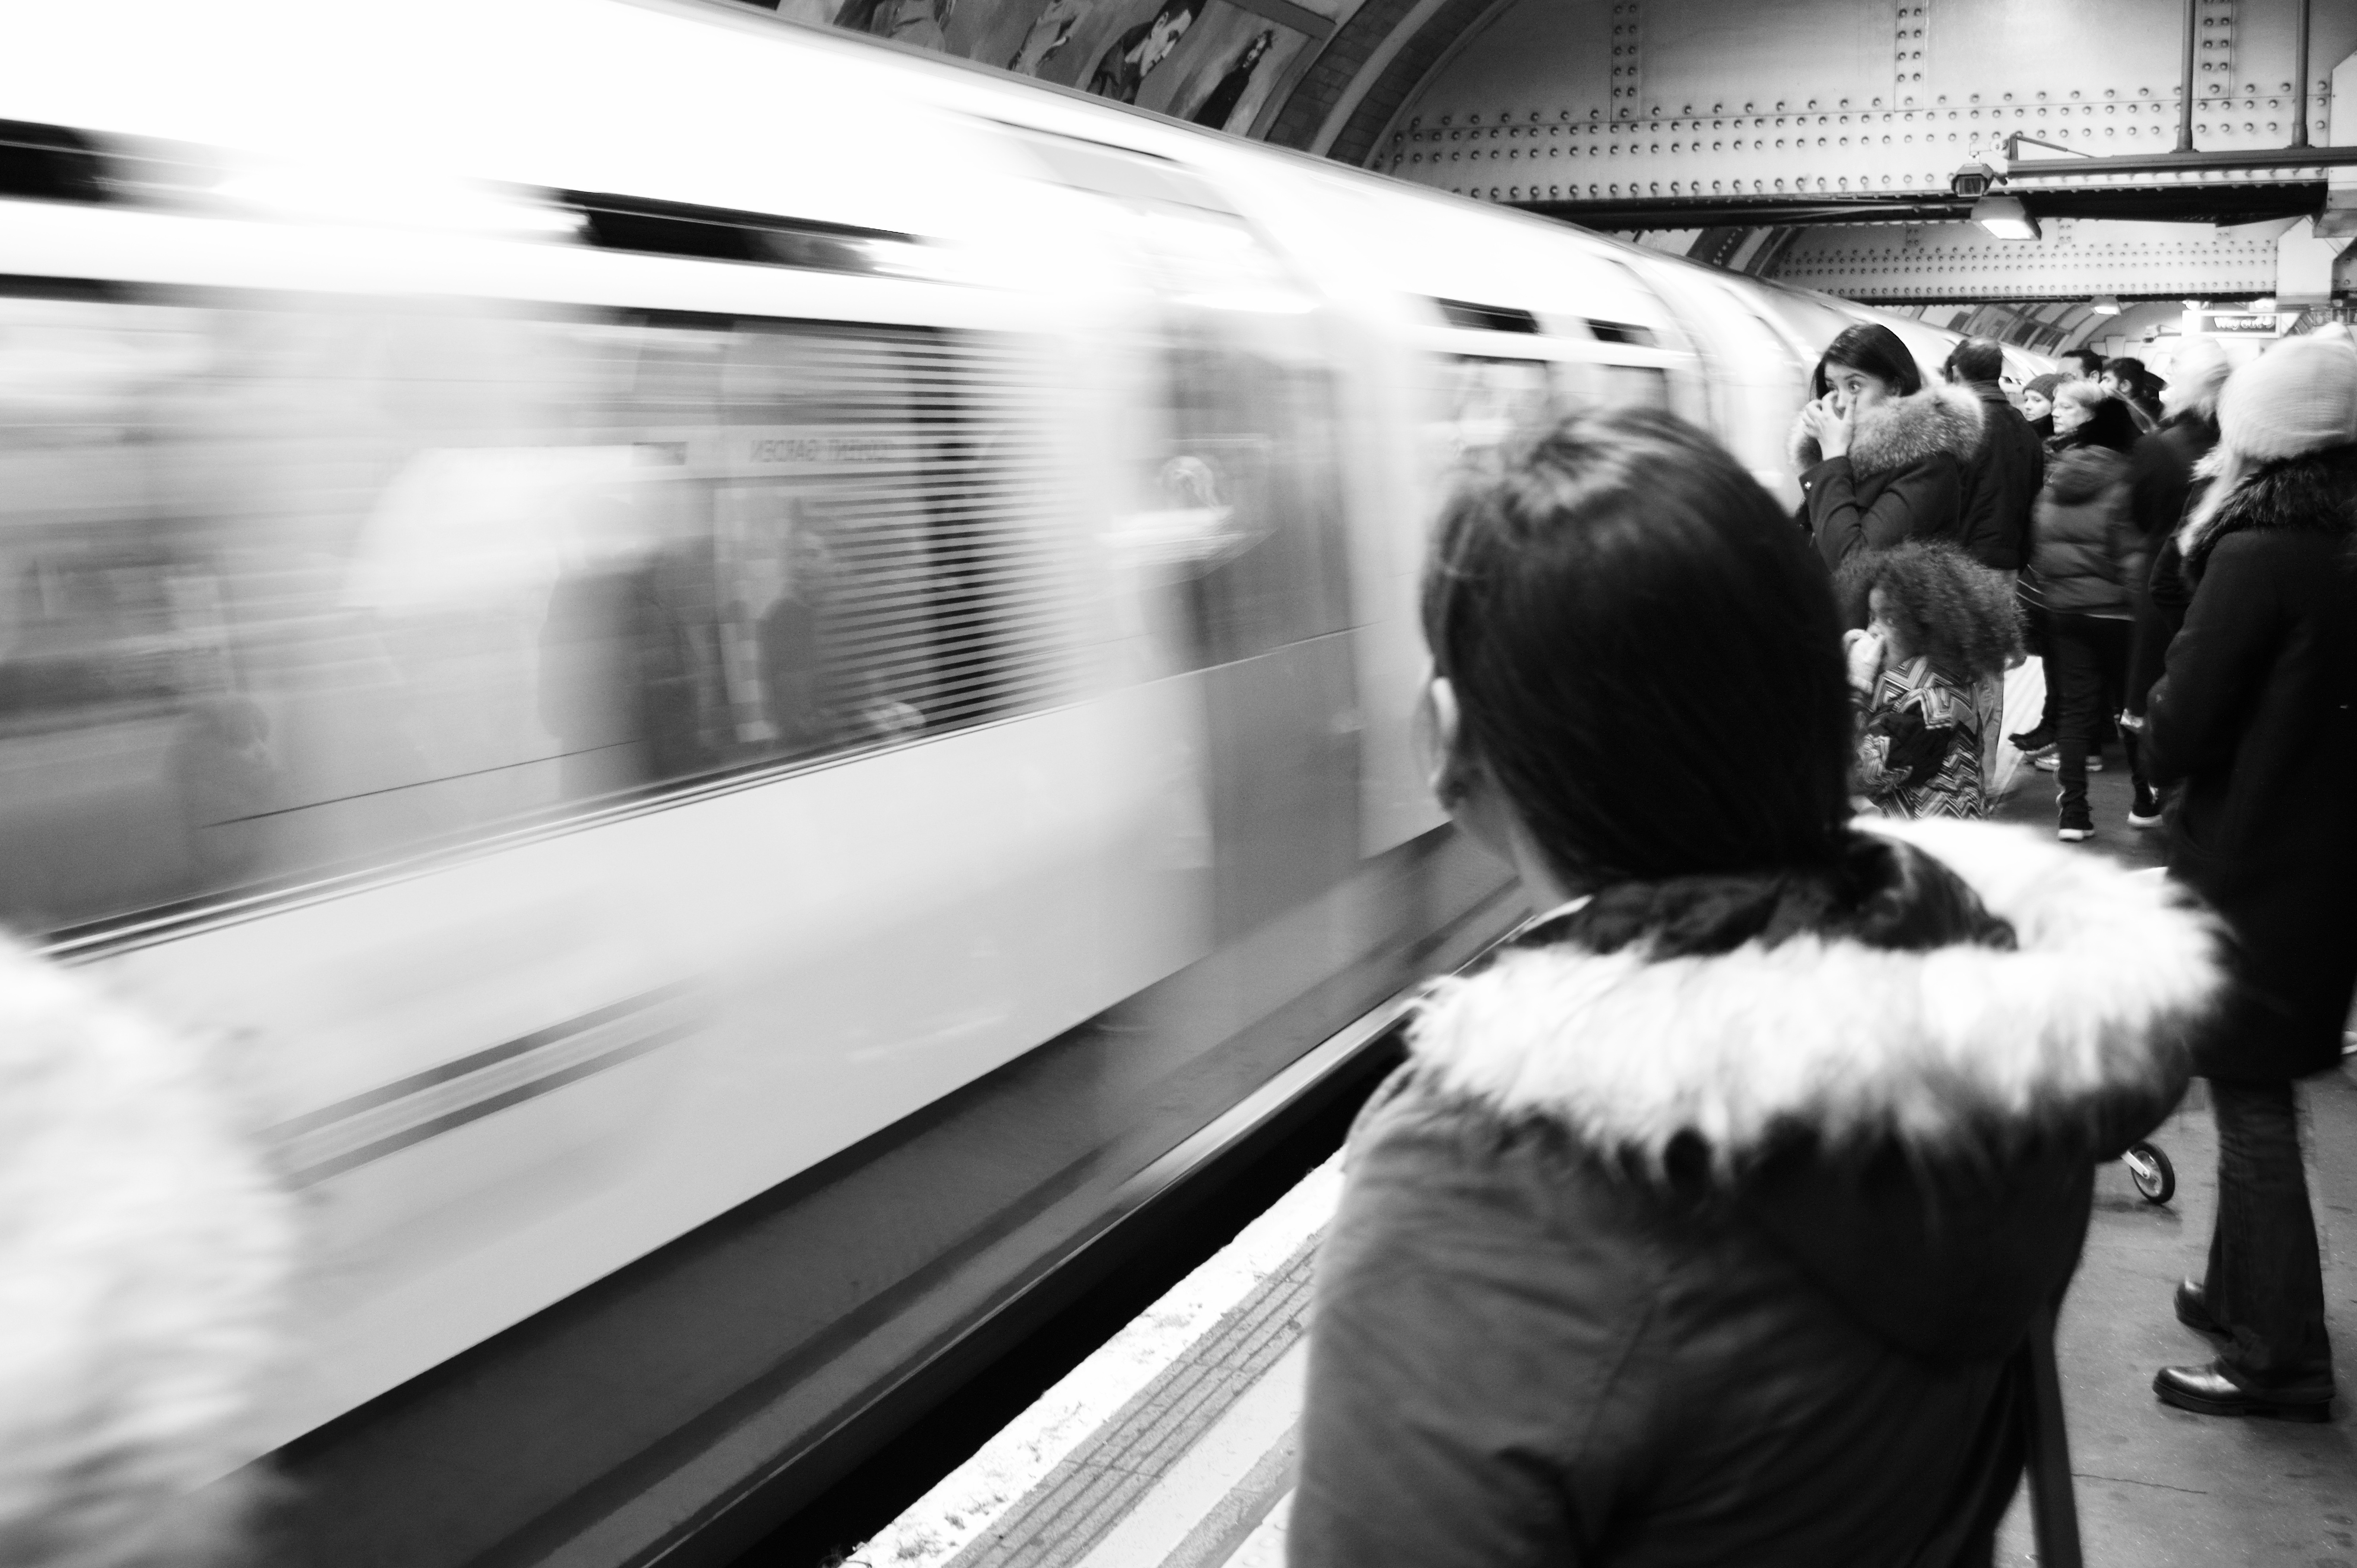
black and white, white, photography, train, transport, vehicle, black, monochrome, public transport, passenger, monochrome photography, luxury vehicle